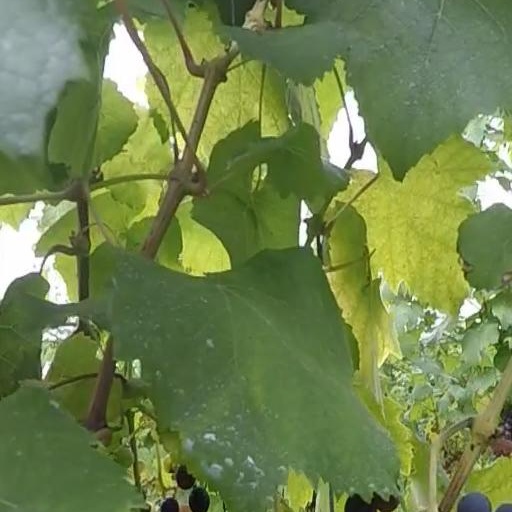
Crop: grape